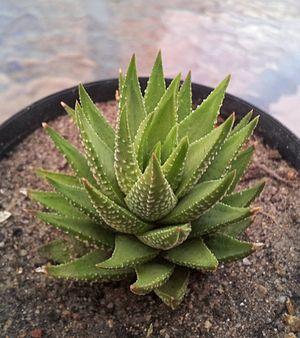
Haworthia fasciata est une espèce de plantes à fleur. Elle appartient à la famille des Liliaceae selon la classification classique, ou à celles des Asphodelaceae selon la classification phylogénétique.